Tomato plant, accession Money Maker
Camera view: vertical (180 deg); turntable rotation: 0 degrees
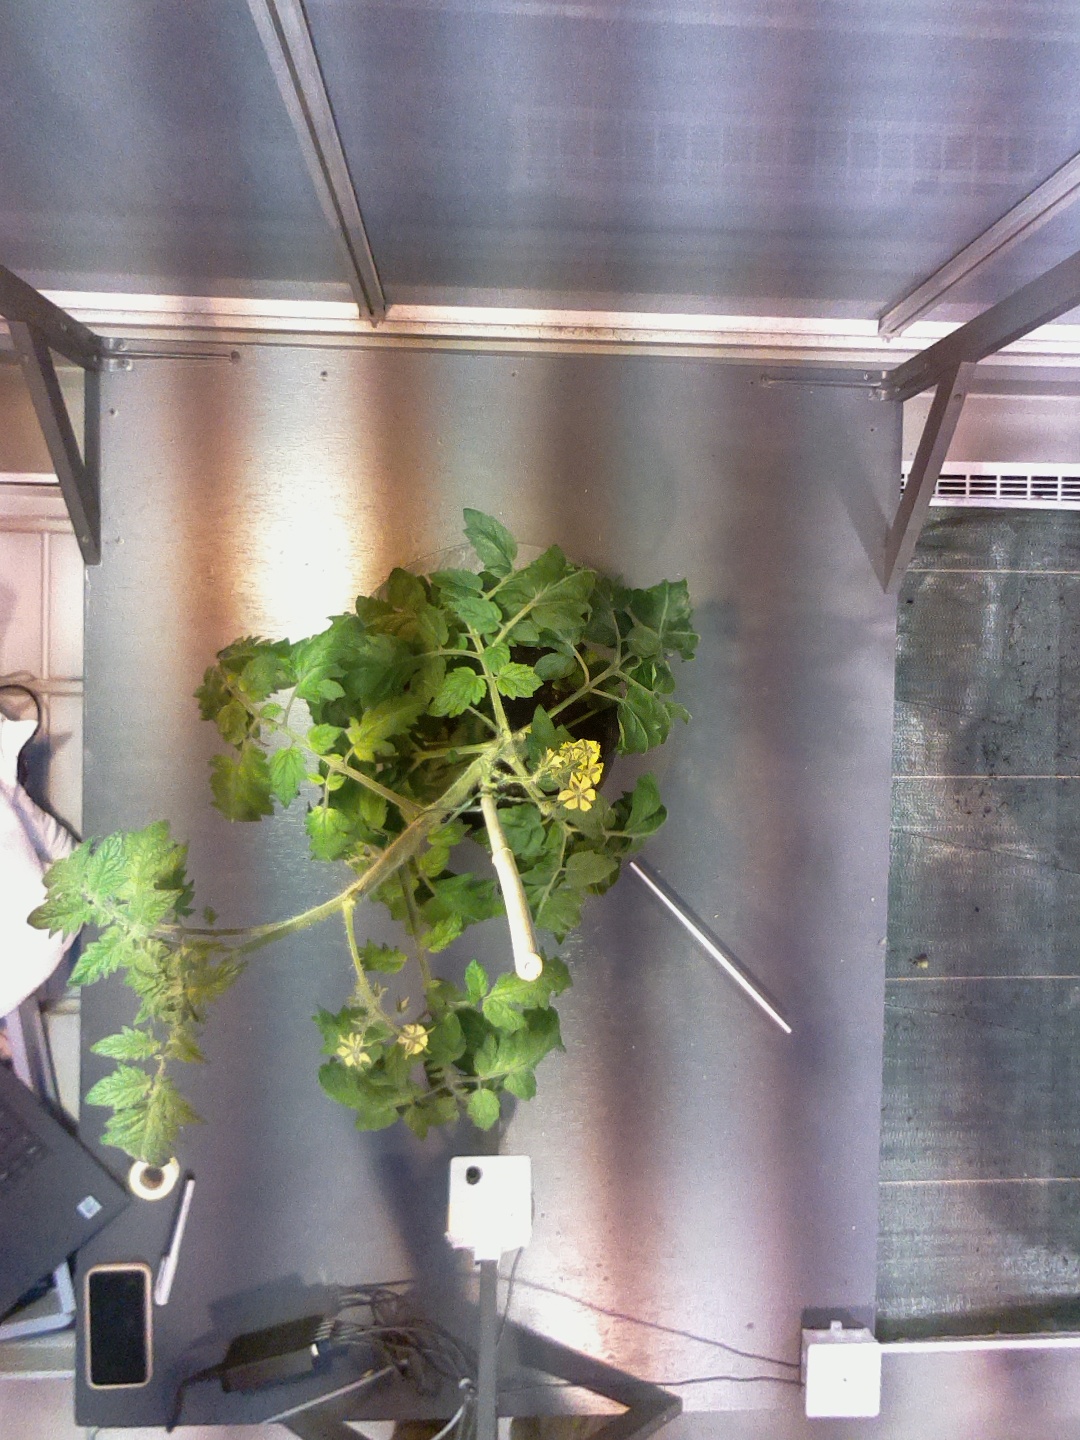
BBCH growth stage 66: Full flowering, 60%-70% of flowers open, more petals falling